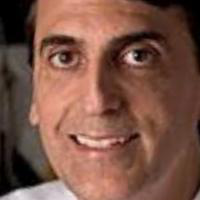
Age group: age 41-55